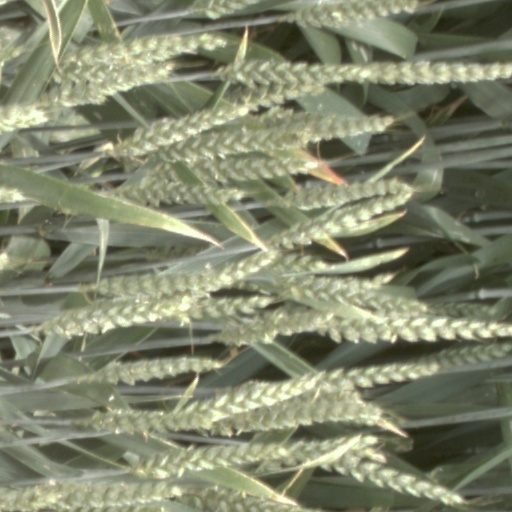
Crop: wheat